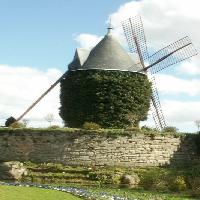
Weather: sun or clear